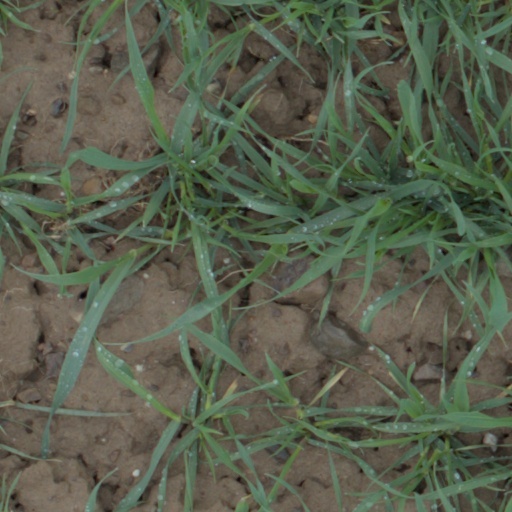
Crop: wheat